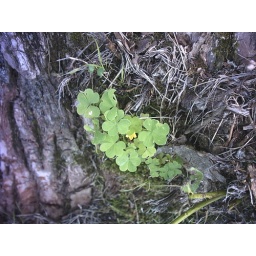
Clover like flower in a tree 1